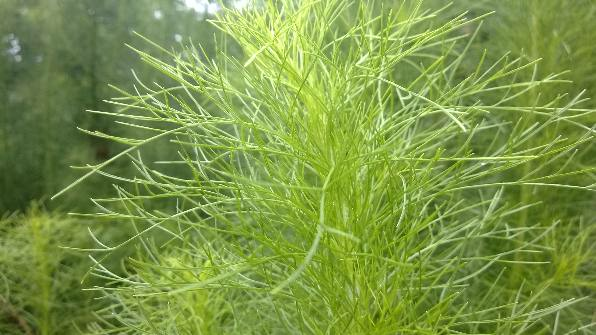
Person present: No